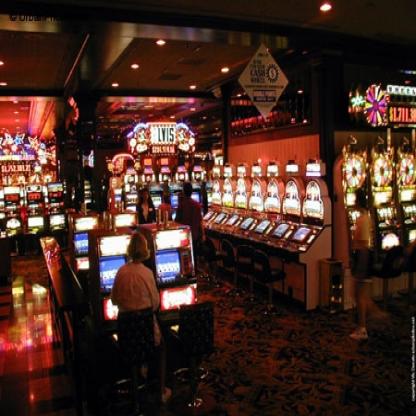
Scene: Indoor